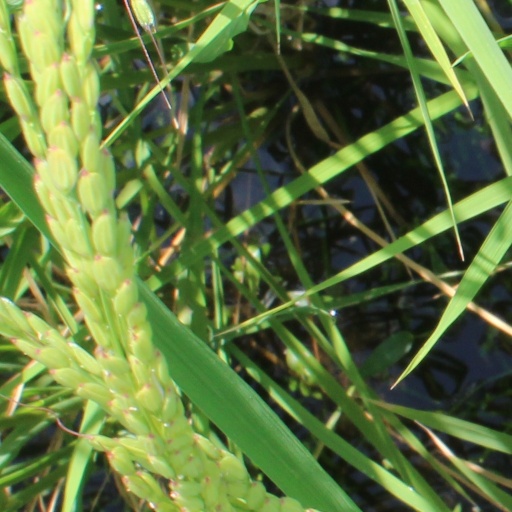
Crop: rice